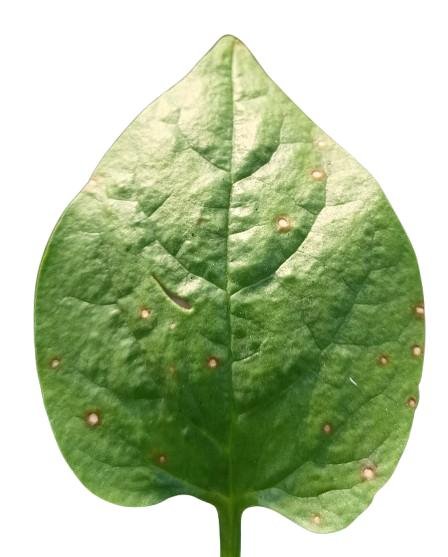
Label: Bacterial-Spot